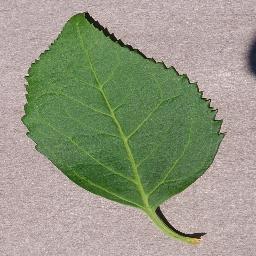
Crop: cherry
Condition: (including_sour)_healthy